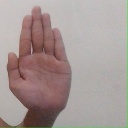
अक्षर: ध